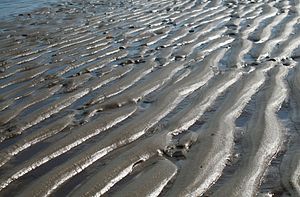
Aktualitetsprincippet / Geologiske aspekter
Nutid. Nydannede bølgeribber i det våde strandsand på stranden ved øen Borkum i Vadehavet.
Aktualitetsprincippet er antagelsen om, at de naturlove og processer I naturen som er virksomme i dag, har været gældende og virksomme på samme måde til alle tider og steder. Princippet har at gøre med det metafysiske grundlag for videnskabelig tænkning, fx forestillingen om at forholdet mellem årsag og virkning er uforanderligt i tid og rum, og at fysikkens love er de samme overalt i universet og til alle tider. Selv om det er en påstand som ikke kan bevises videnskabeligt, har aktualitetsprincippet været et fundamentalt aksiom i så at sige alle naturvidenskaber.